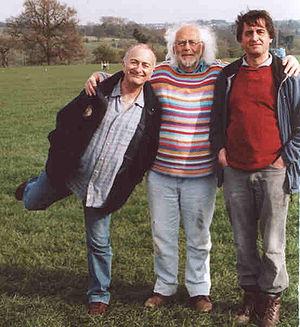
Guy Martyn Thorold Huchet de La Bédoyère, né à Wimbledon le 28 novembre 1957, est un historien britannique.